Pioneer program

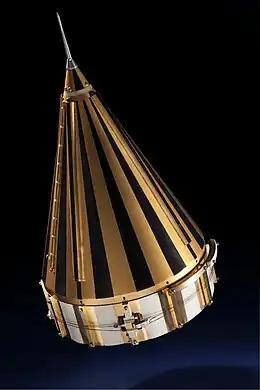
Lunar flyby spacecraft (Pioneer 3, 4)

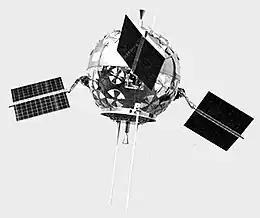
Pioneer P-1, P-3, 5, P-30, and P-31 probe

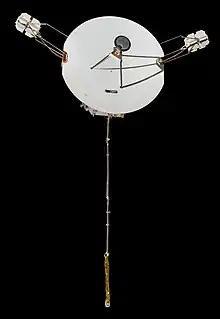
"Pioneer" 10 / 11

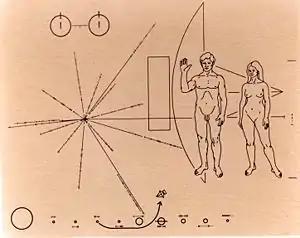
The Pioneer plaque attached to Pioneers "10" and "11"

Five years after the early Able space probe missions ended, NASA Ames Research Center used the Pioneer name for a new series of missions, initially aimed at the inner Solar System, before the flyby missions to Jupiter and Saturn. While successful, the missions returned much poorer images than the Voyager program probes would five years later. In 1978, the end of the program saw a return to the inner Solar System, with the Pioneer Venus Orbiter and Multiprobe, this time using orbital insertion rather than flyby missions.